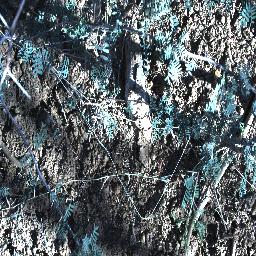
Label: negative